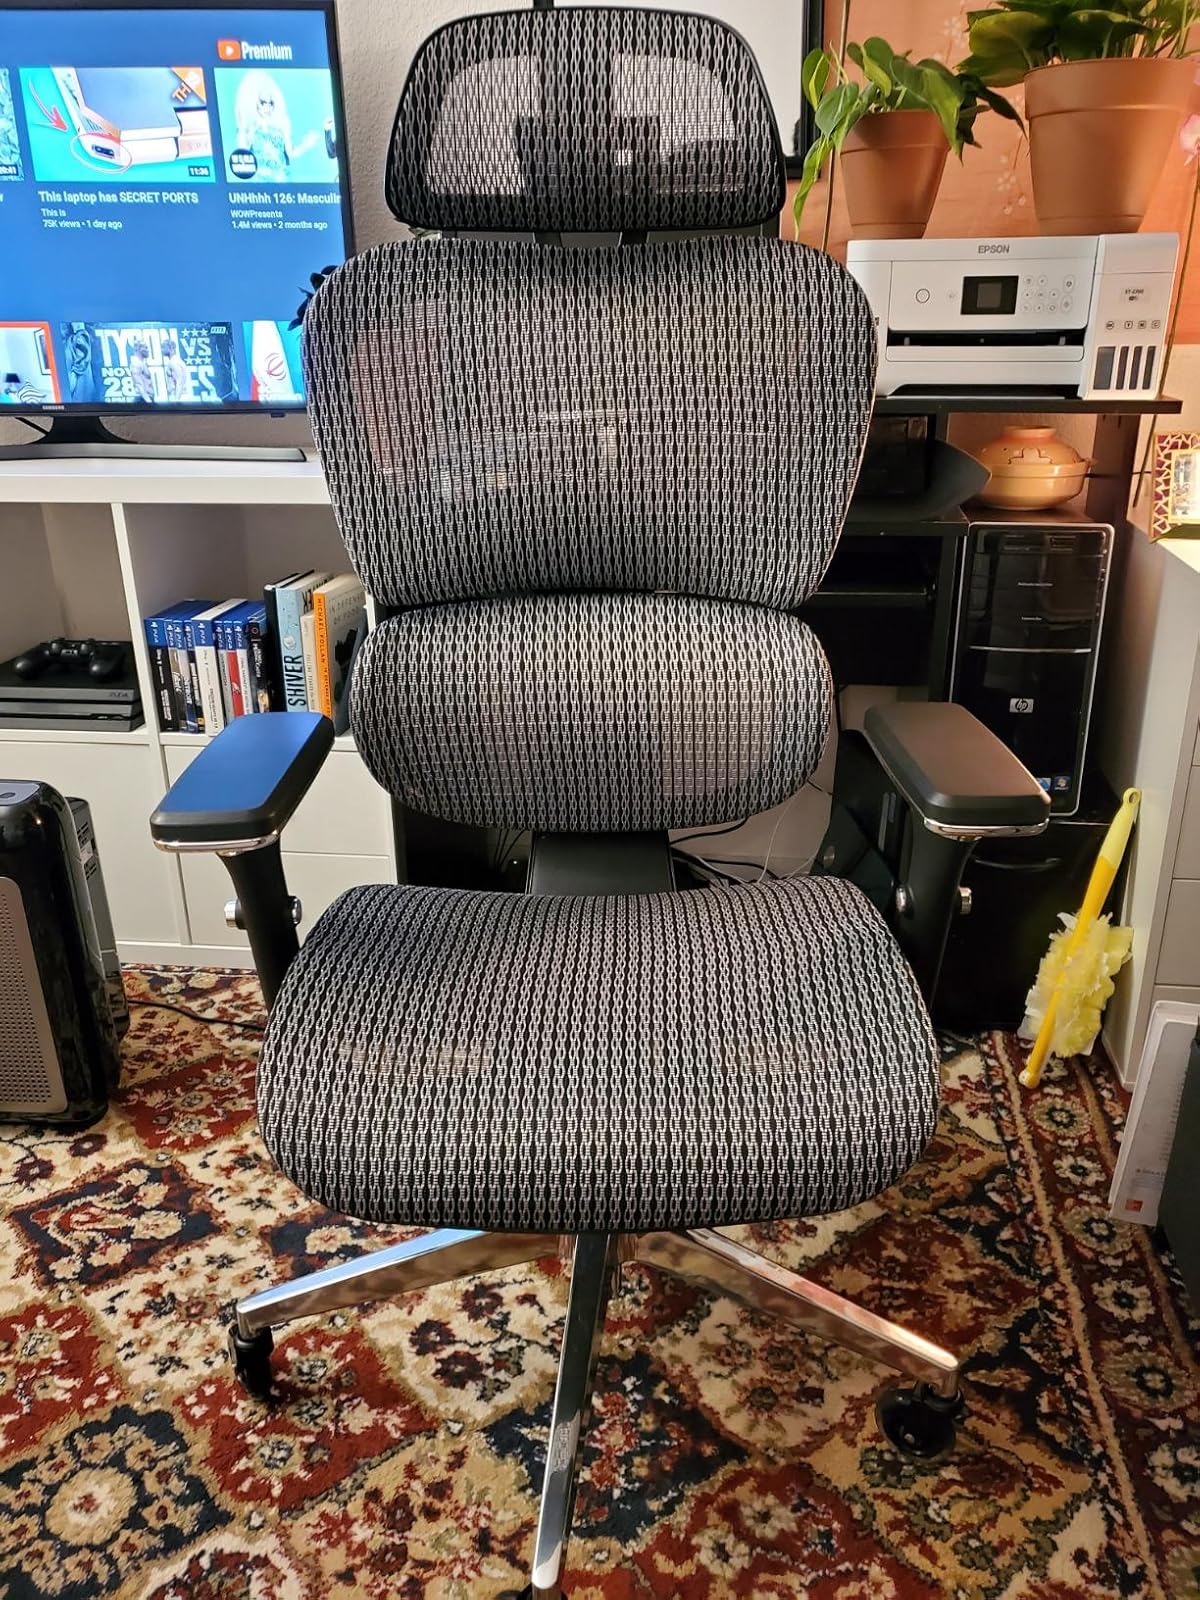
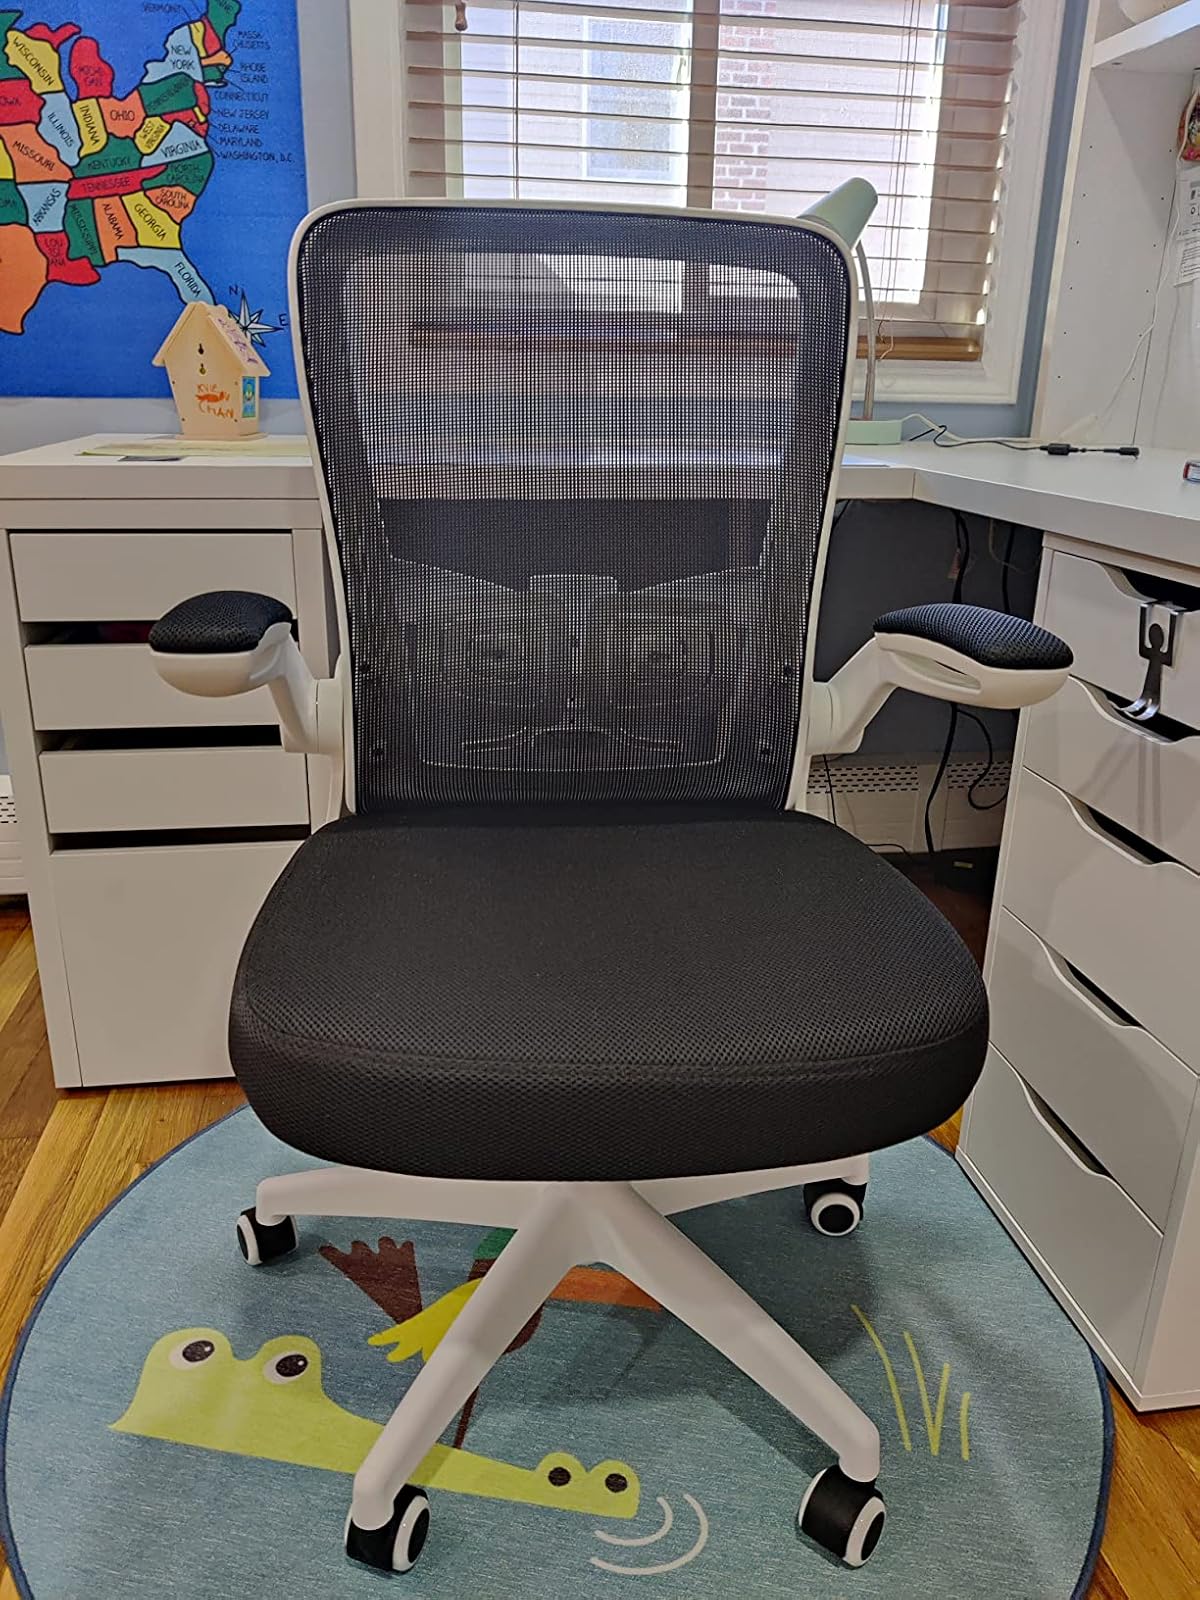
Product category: items_chair
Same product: no